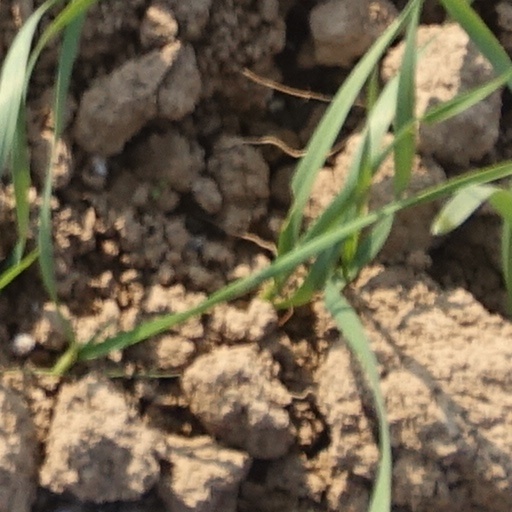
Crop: wheat